Nerium

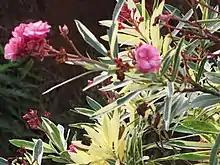
Variegated variety

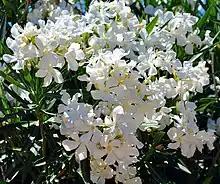
White variety in bloom

Oleander is a vigorous grower in warm subtropical regions, where it is extensively used as an ornamental plant in parks, along roadsides and in private gardens. It is most commonly grown in its natural shrub form, but can be trained into a small tree with a single trunk. Hardy versions like white, red and pink oleander will tolerate occasional light frost down to , though the leaves may be damaged. The toxicity of oleander renders it deer-resistant and its large size makes for a good windbreak – as such it is frequently planted as a hedge along property lines and in agricultural settings.